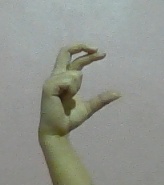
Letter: thal